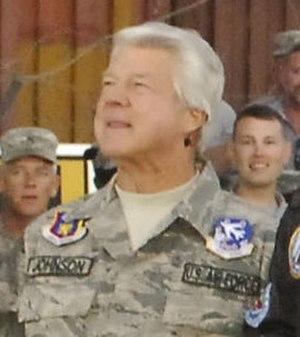
James William Johnson est un entraîneur américain de football américain qui a évolué dans les années 1980 en NCAA et dans les années 1990 en National Football League. Il est célèbre pour avoir mené les Cowboys de Dallas à la victoire lors des Super Bowls XXVII et XXVIII. Il est désormais consultant à la télévision pour la chaîne FOX.